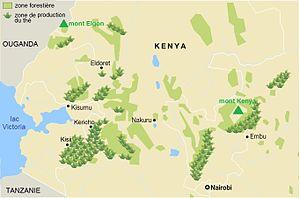
Zones de production du thé et zones forestières au Kenya
L'environnement au Kenya est l'environnement du pays Kenya. Situé en Afrique de l'Est, ce pays présente un climat très diversifié et une diversité de milieux, dont une savane historiquement protégée pour les grands mammifères qu'elle abrite. La faune et la flore souffrent du braconnage pratiqué de longue date, ainsi que de la consommation de bois.
Introduit lors de la colonisation britannique, le thé au Kenya est une grande source de richesse pour le pays, puisqu'il représente le quart des exportations. Le Kenya est d'ailleurs le premier exportateur mondial de thé.
Le Kenya est, d’après la banque Mondiale, un pays à revenu intermédiaire de la tranche inférieure, le seul en Afrique de l'Est.
Le Kenya, en forme longue la république du Kenya est un pays d’Afrique de l'Est. Il est limitrophe du Soudan du Sud au nord-ouest, de l’Éthiopie au nord, de la Somalie à l’est, de l’Ouganda à l’ouest et de la Tanzanie au sud-sud-ouest. Il est baigné par l’océan Indien au sud-est.